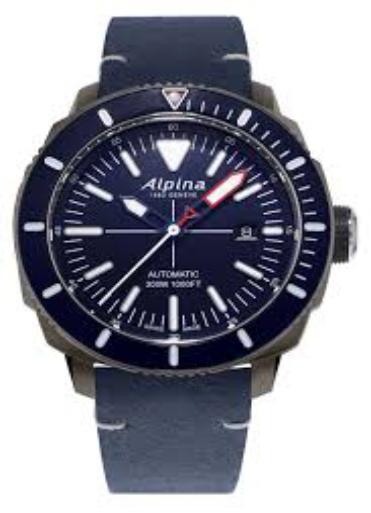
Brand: Alpina Watches
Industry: Clothes